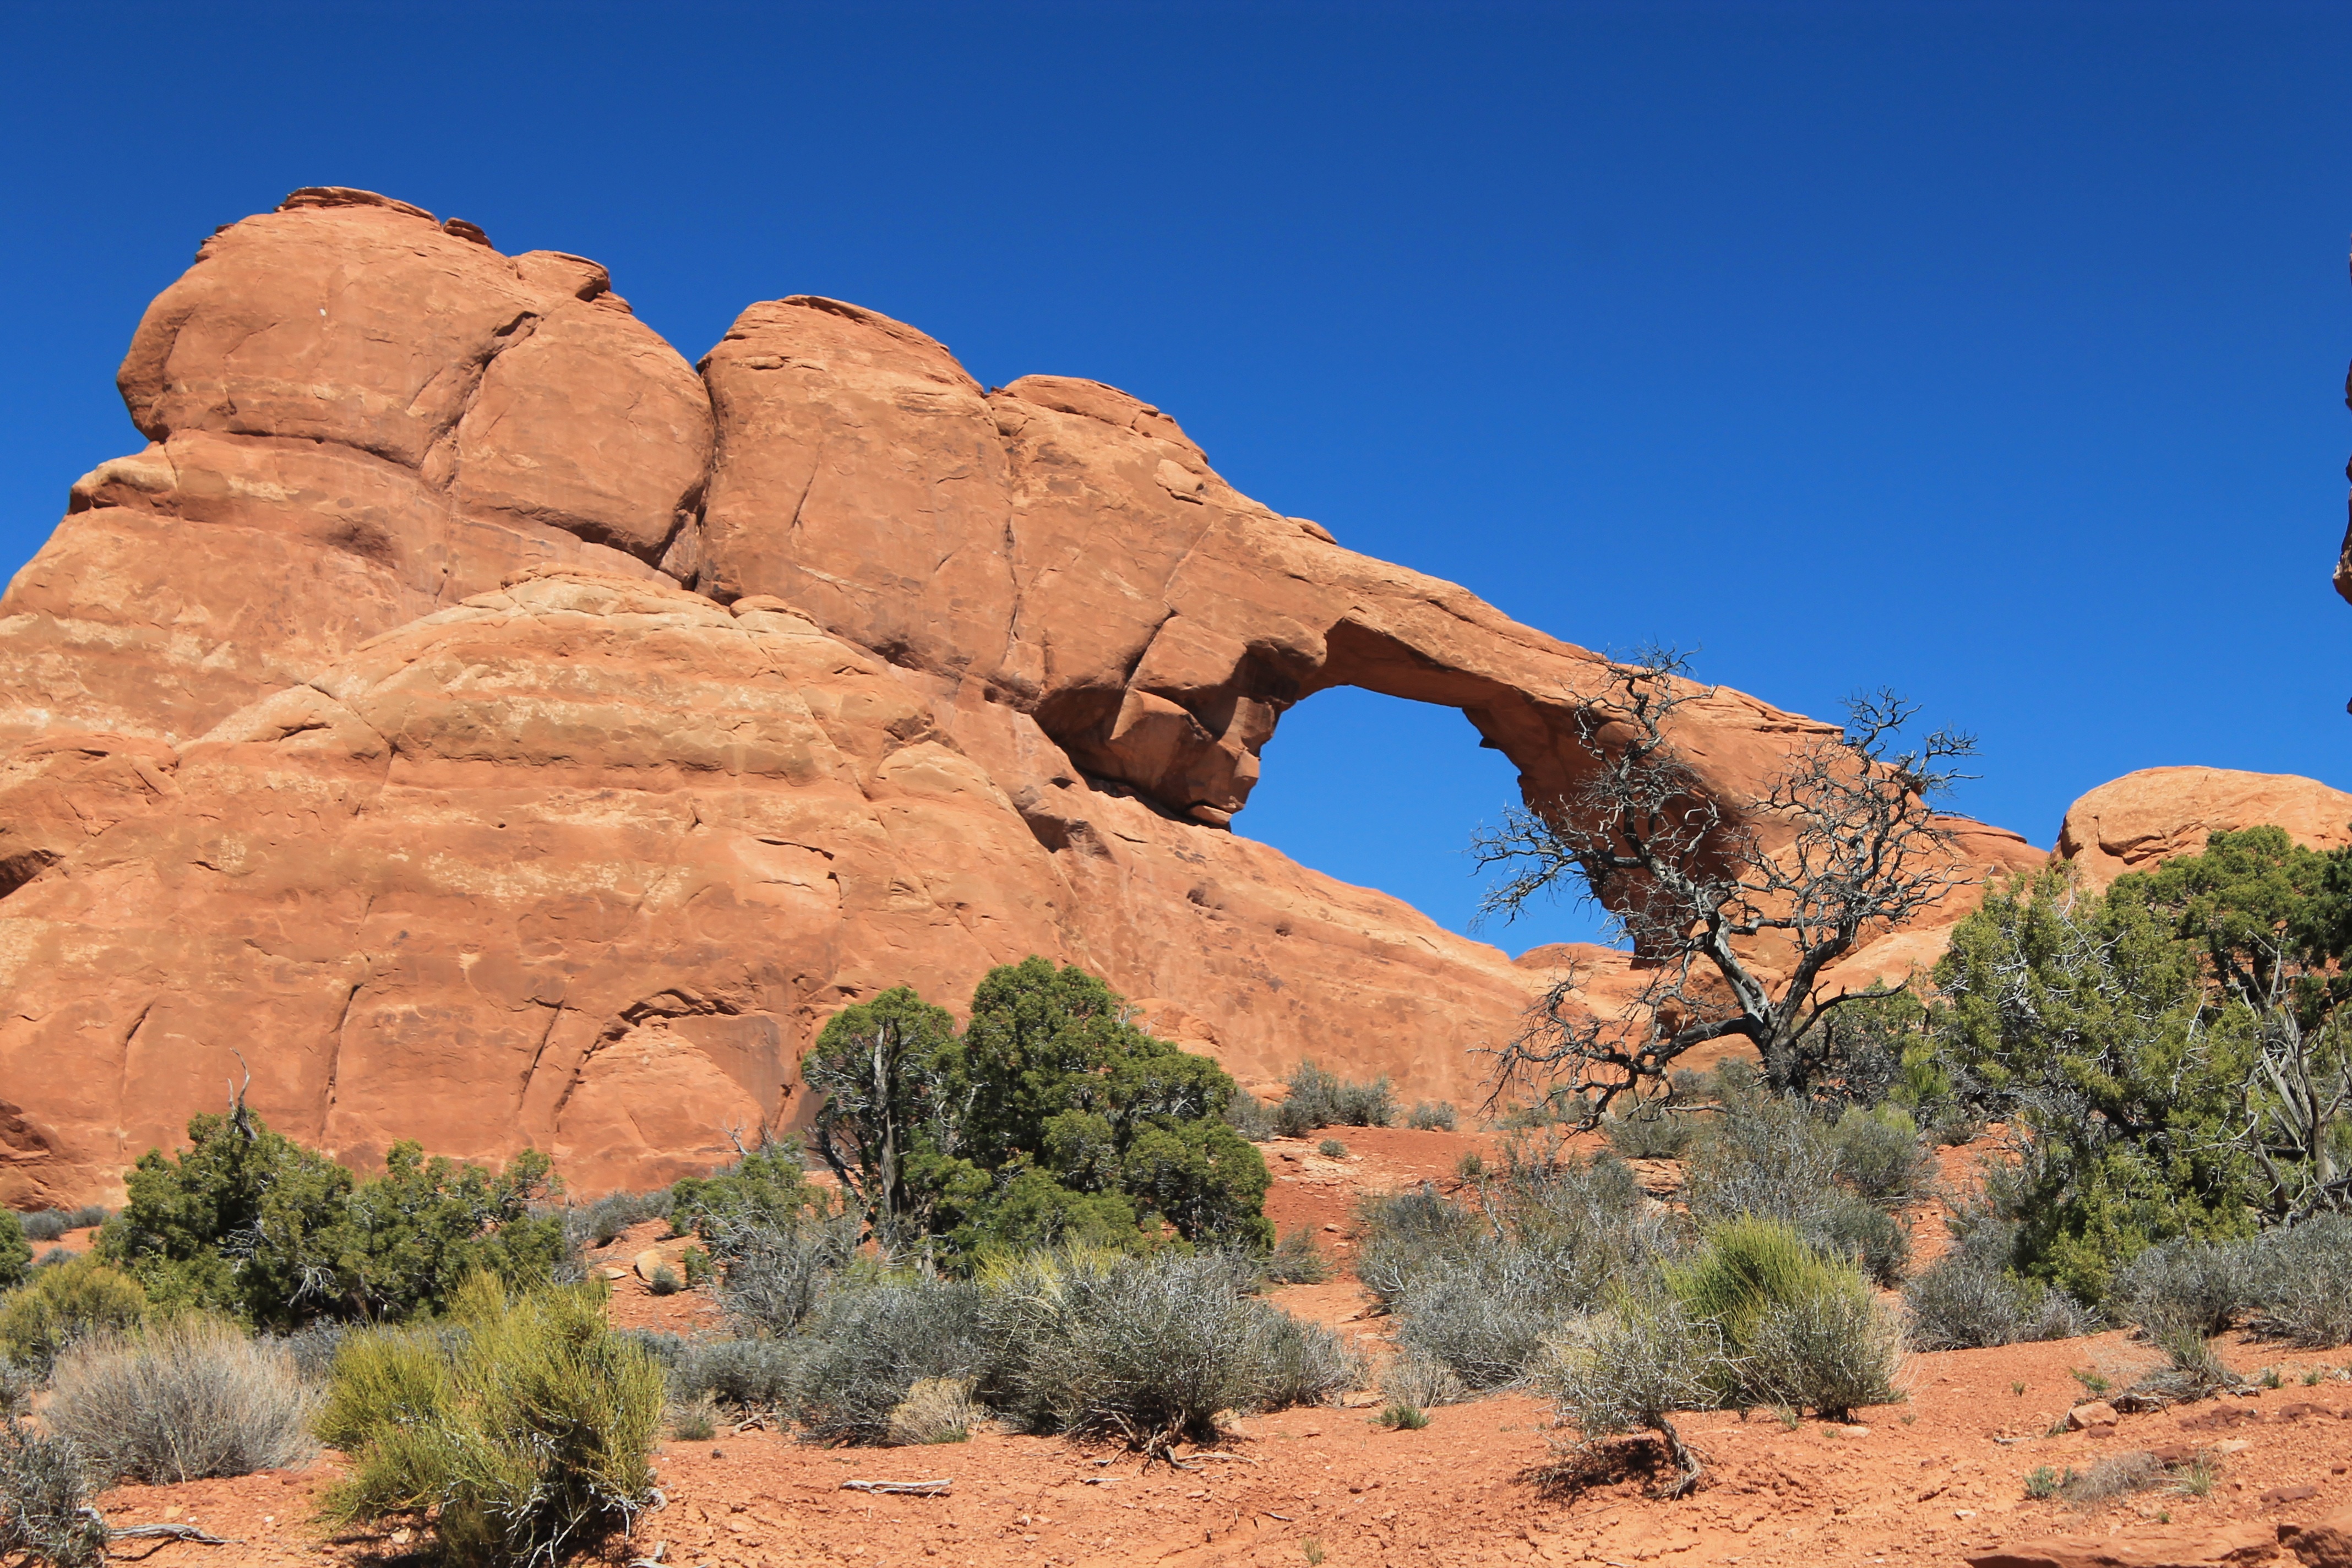
landscape, outdoor, rock, wilderness, desert, valley, travel, formation, arch, orange, natural, park, usa, soil, landmark, canyon, tourism, national park, erosion, geology, utah, badlands, plateau, famous, wadi, butte, ancient history, natural environment, elephant head arch